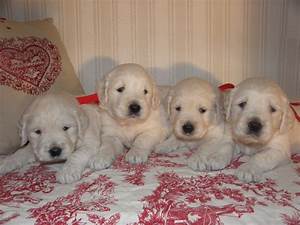
Label: dog